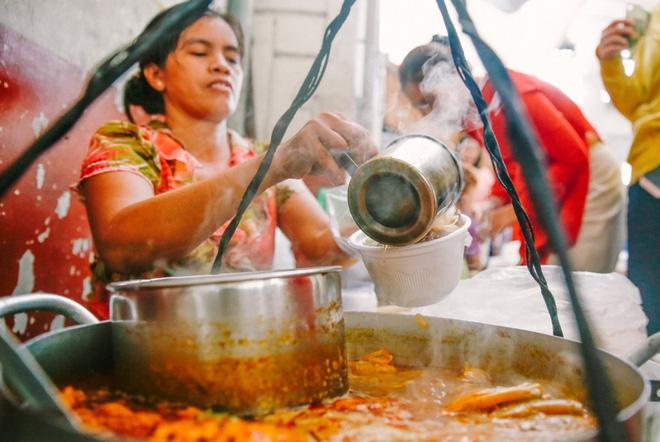
có một nồi thức ăn lớn xuất hiện ở bên cạnh người phụ nữ mặc áo có hoa văn